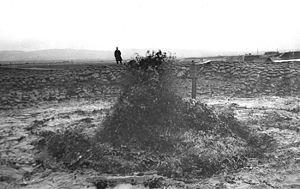
Le jaillissement de Lakeview nᵒ 1 est le nom donné à une immense éruption d'hydrocarbure, non contrôlée provenant d'un puits sous pression, survenue dans le champ pétrolifère de Midway-Sunset, situé dans le comté de Kern, en Californie, lors de l'année 1910.